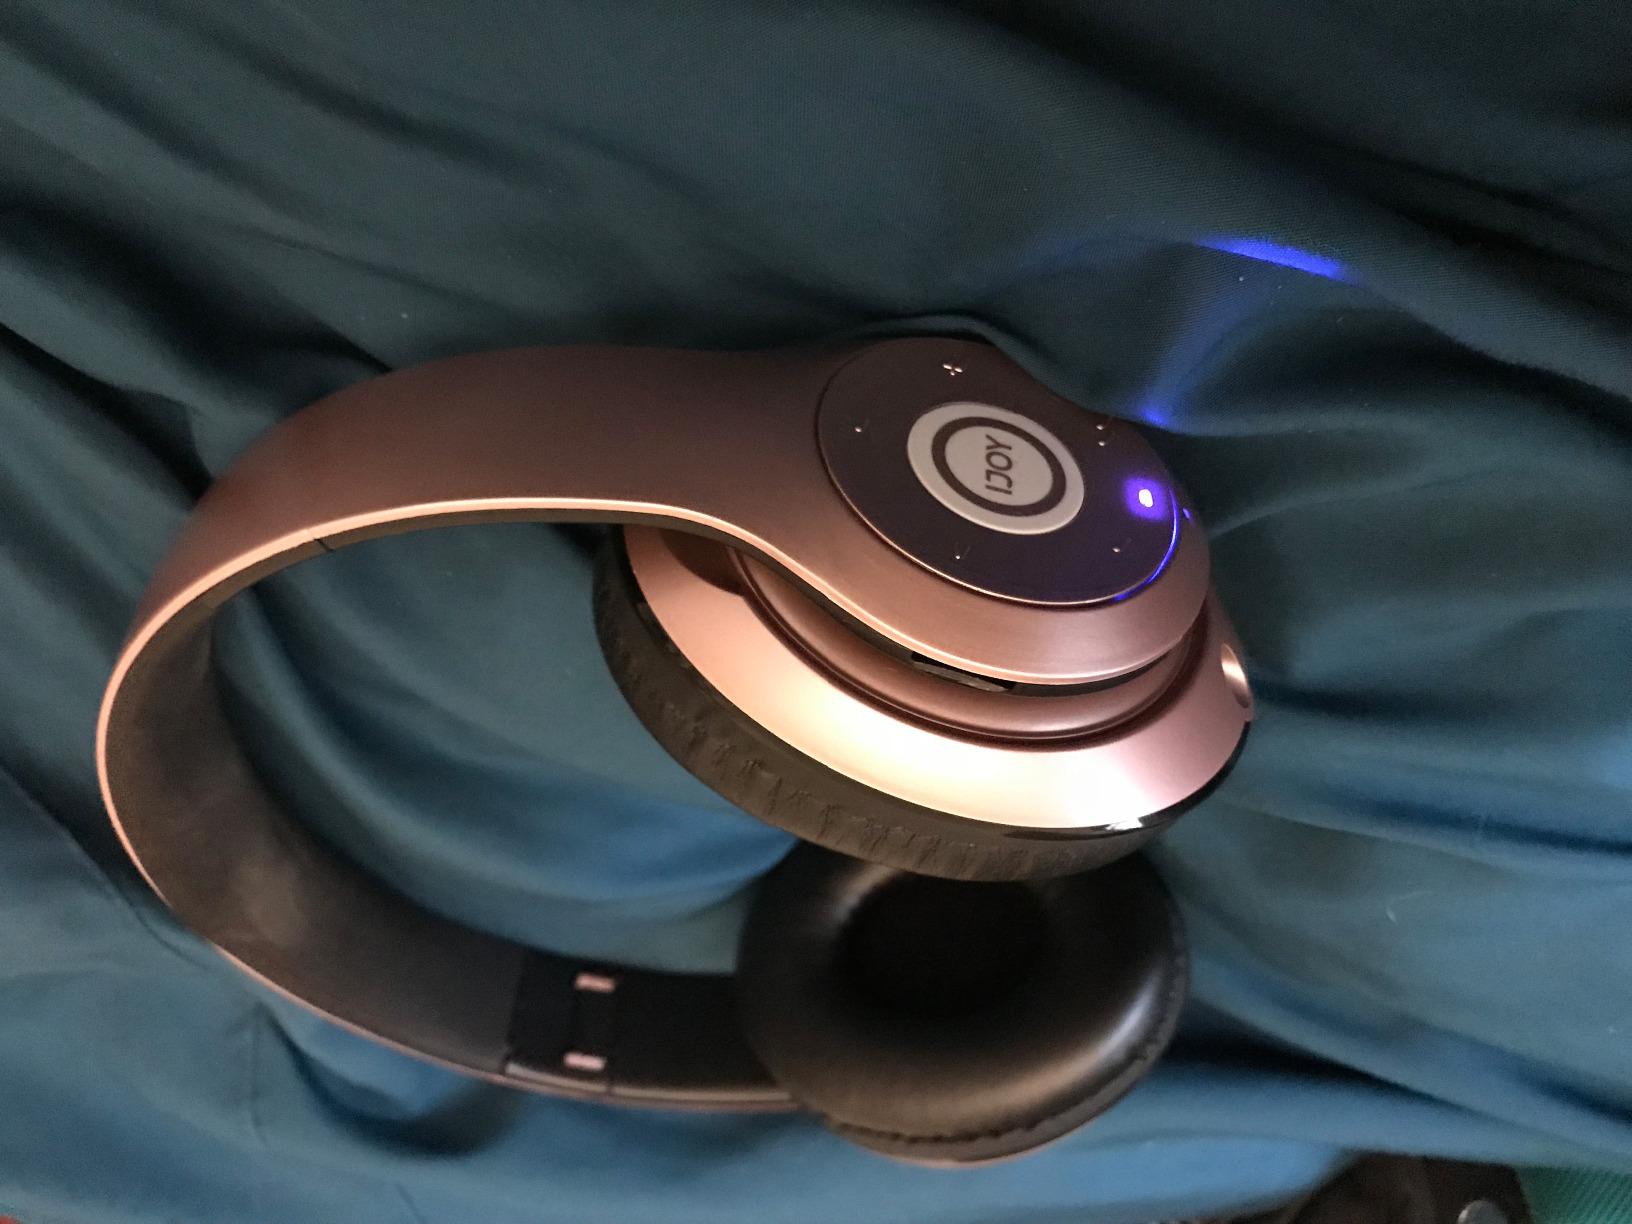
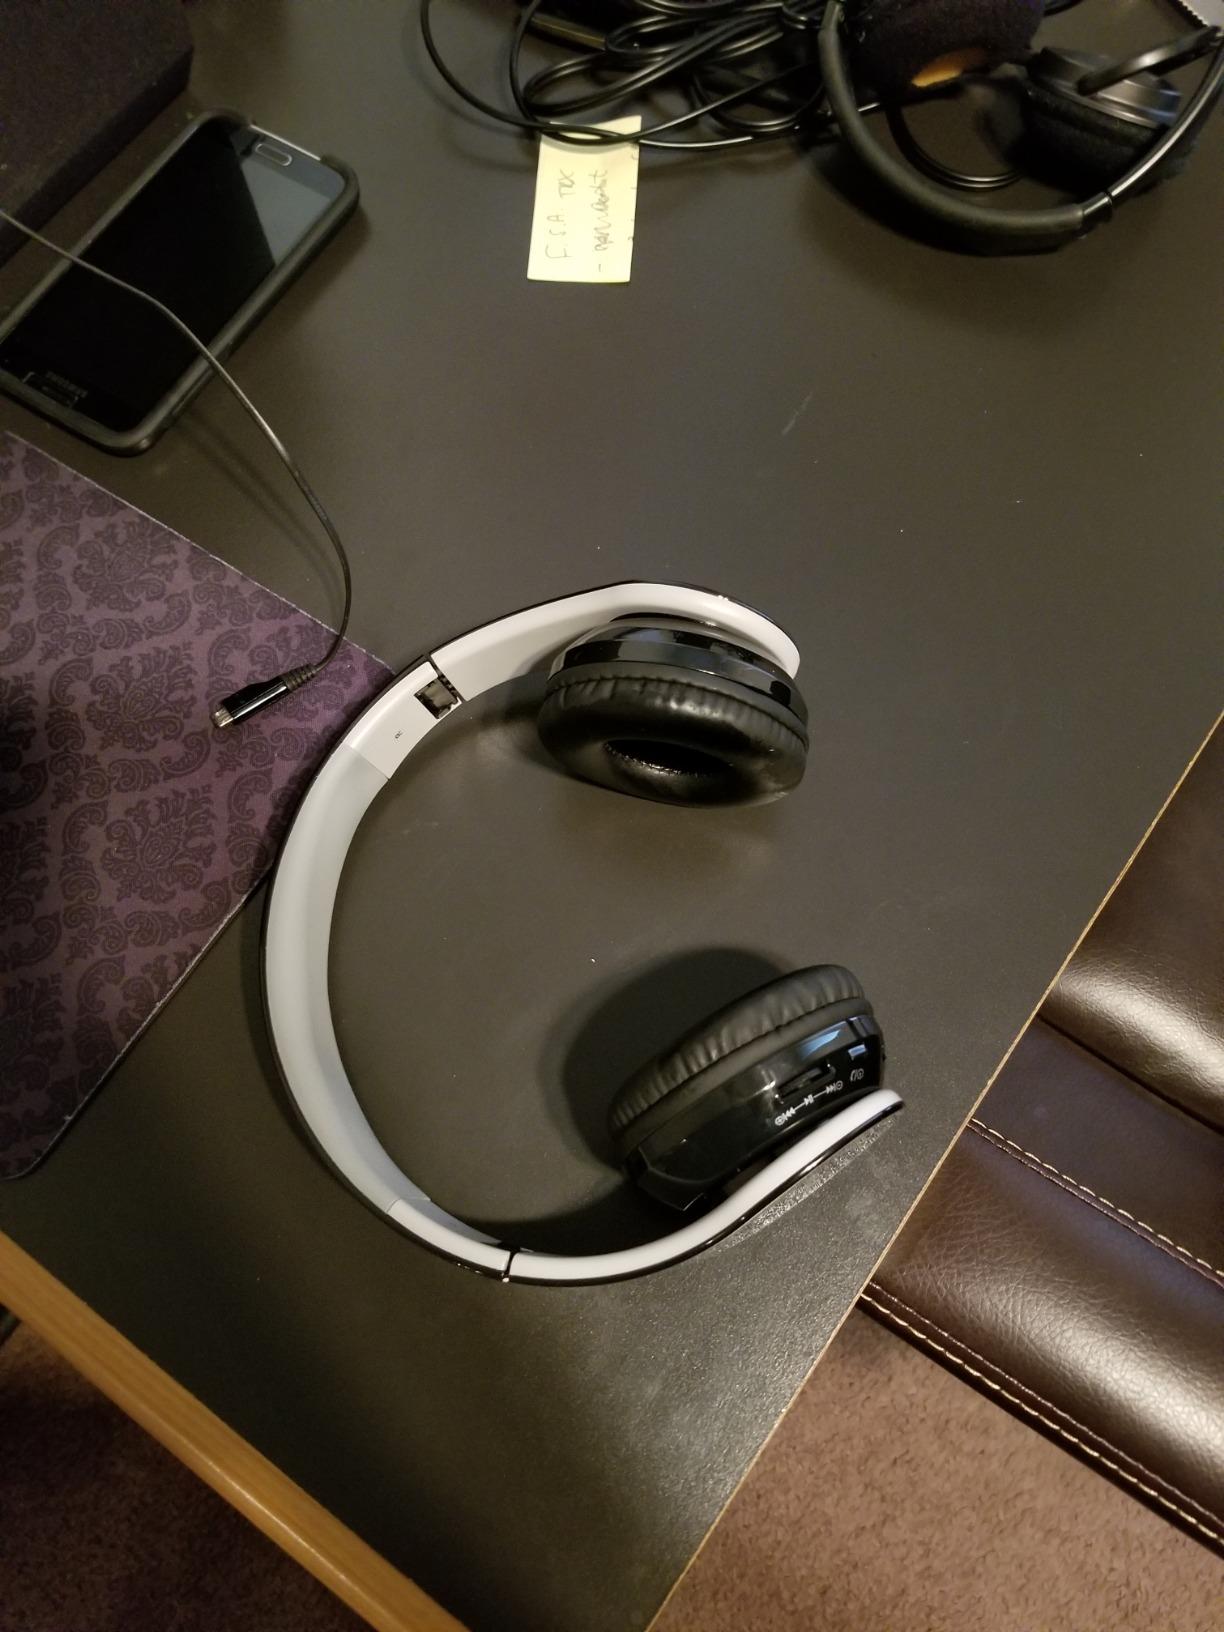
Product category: headphones
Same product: no